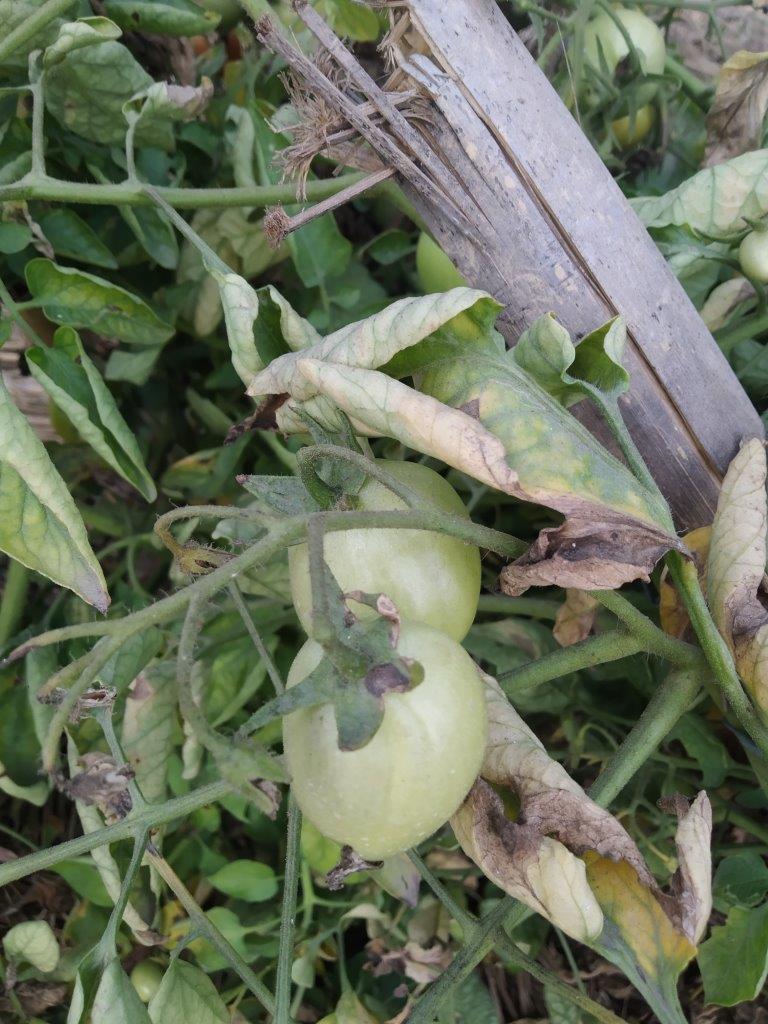
Maturity: Immature